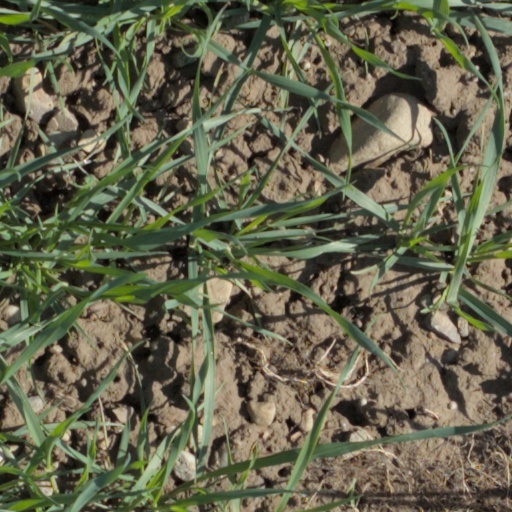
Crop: wheat